Ettore Petrolini

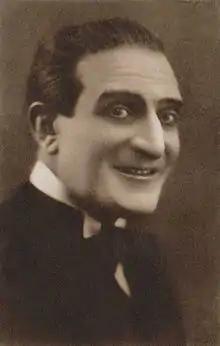
Ettore Petrolini in 1934

Ettore Petrolini (13 January 1884 – 29 June 1936) was an Italian stage and film actor, playwright, screenwriter and novelist. He is considered one of the most important figures of avanspettacolo, vaudeville and revue. He was noted for his numerous caricature sketches, and was the "inventor of a revolutionary and anticonformist way of performing". Petrolini is also remembered for having created the "futurista" character Fortunello. His contribution to the history of Italian theater is now widely acknowledged, especially with regard to his influence on 20th century comedy. His iconic character Gastone became a byword in Italian for a certain type of stagey snob. His satirical caricature of the Roman Emperor Nero (created in 1917 and later the subject of a 1930 film) was widely perceived as a parody of Benito Mussolini, although it may itself have influenced the mannerisms of the Fascist dictator.